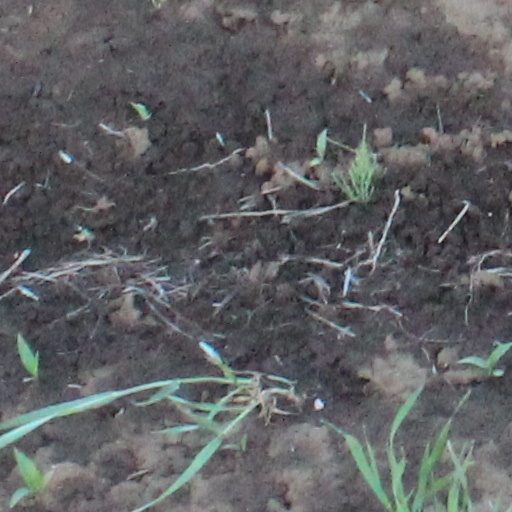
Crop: wheat